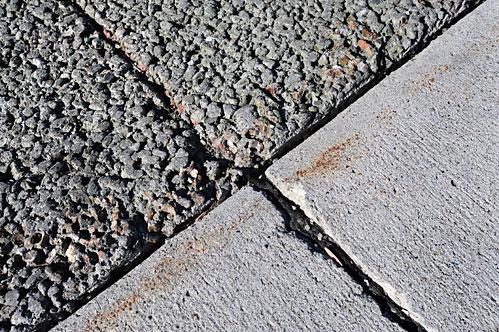
Texture: porous